Question: Please indicate a possible affordance area of the bottle that can be used for holding
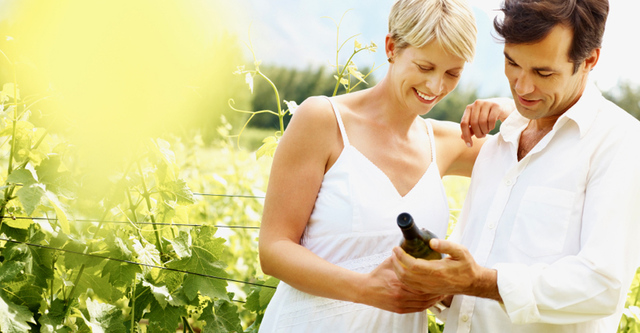
Answer: [386.348, 205.689, 454.284, 312.991]